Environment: real
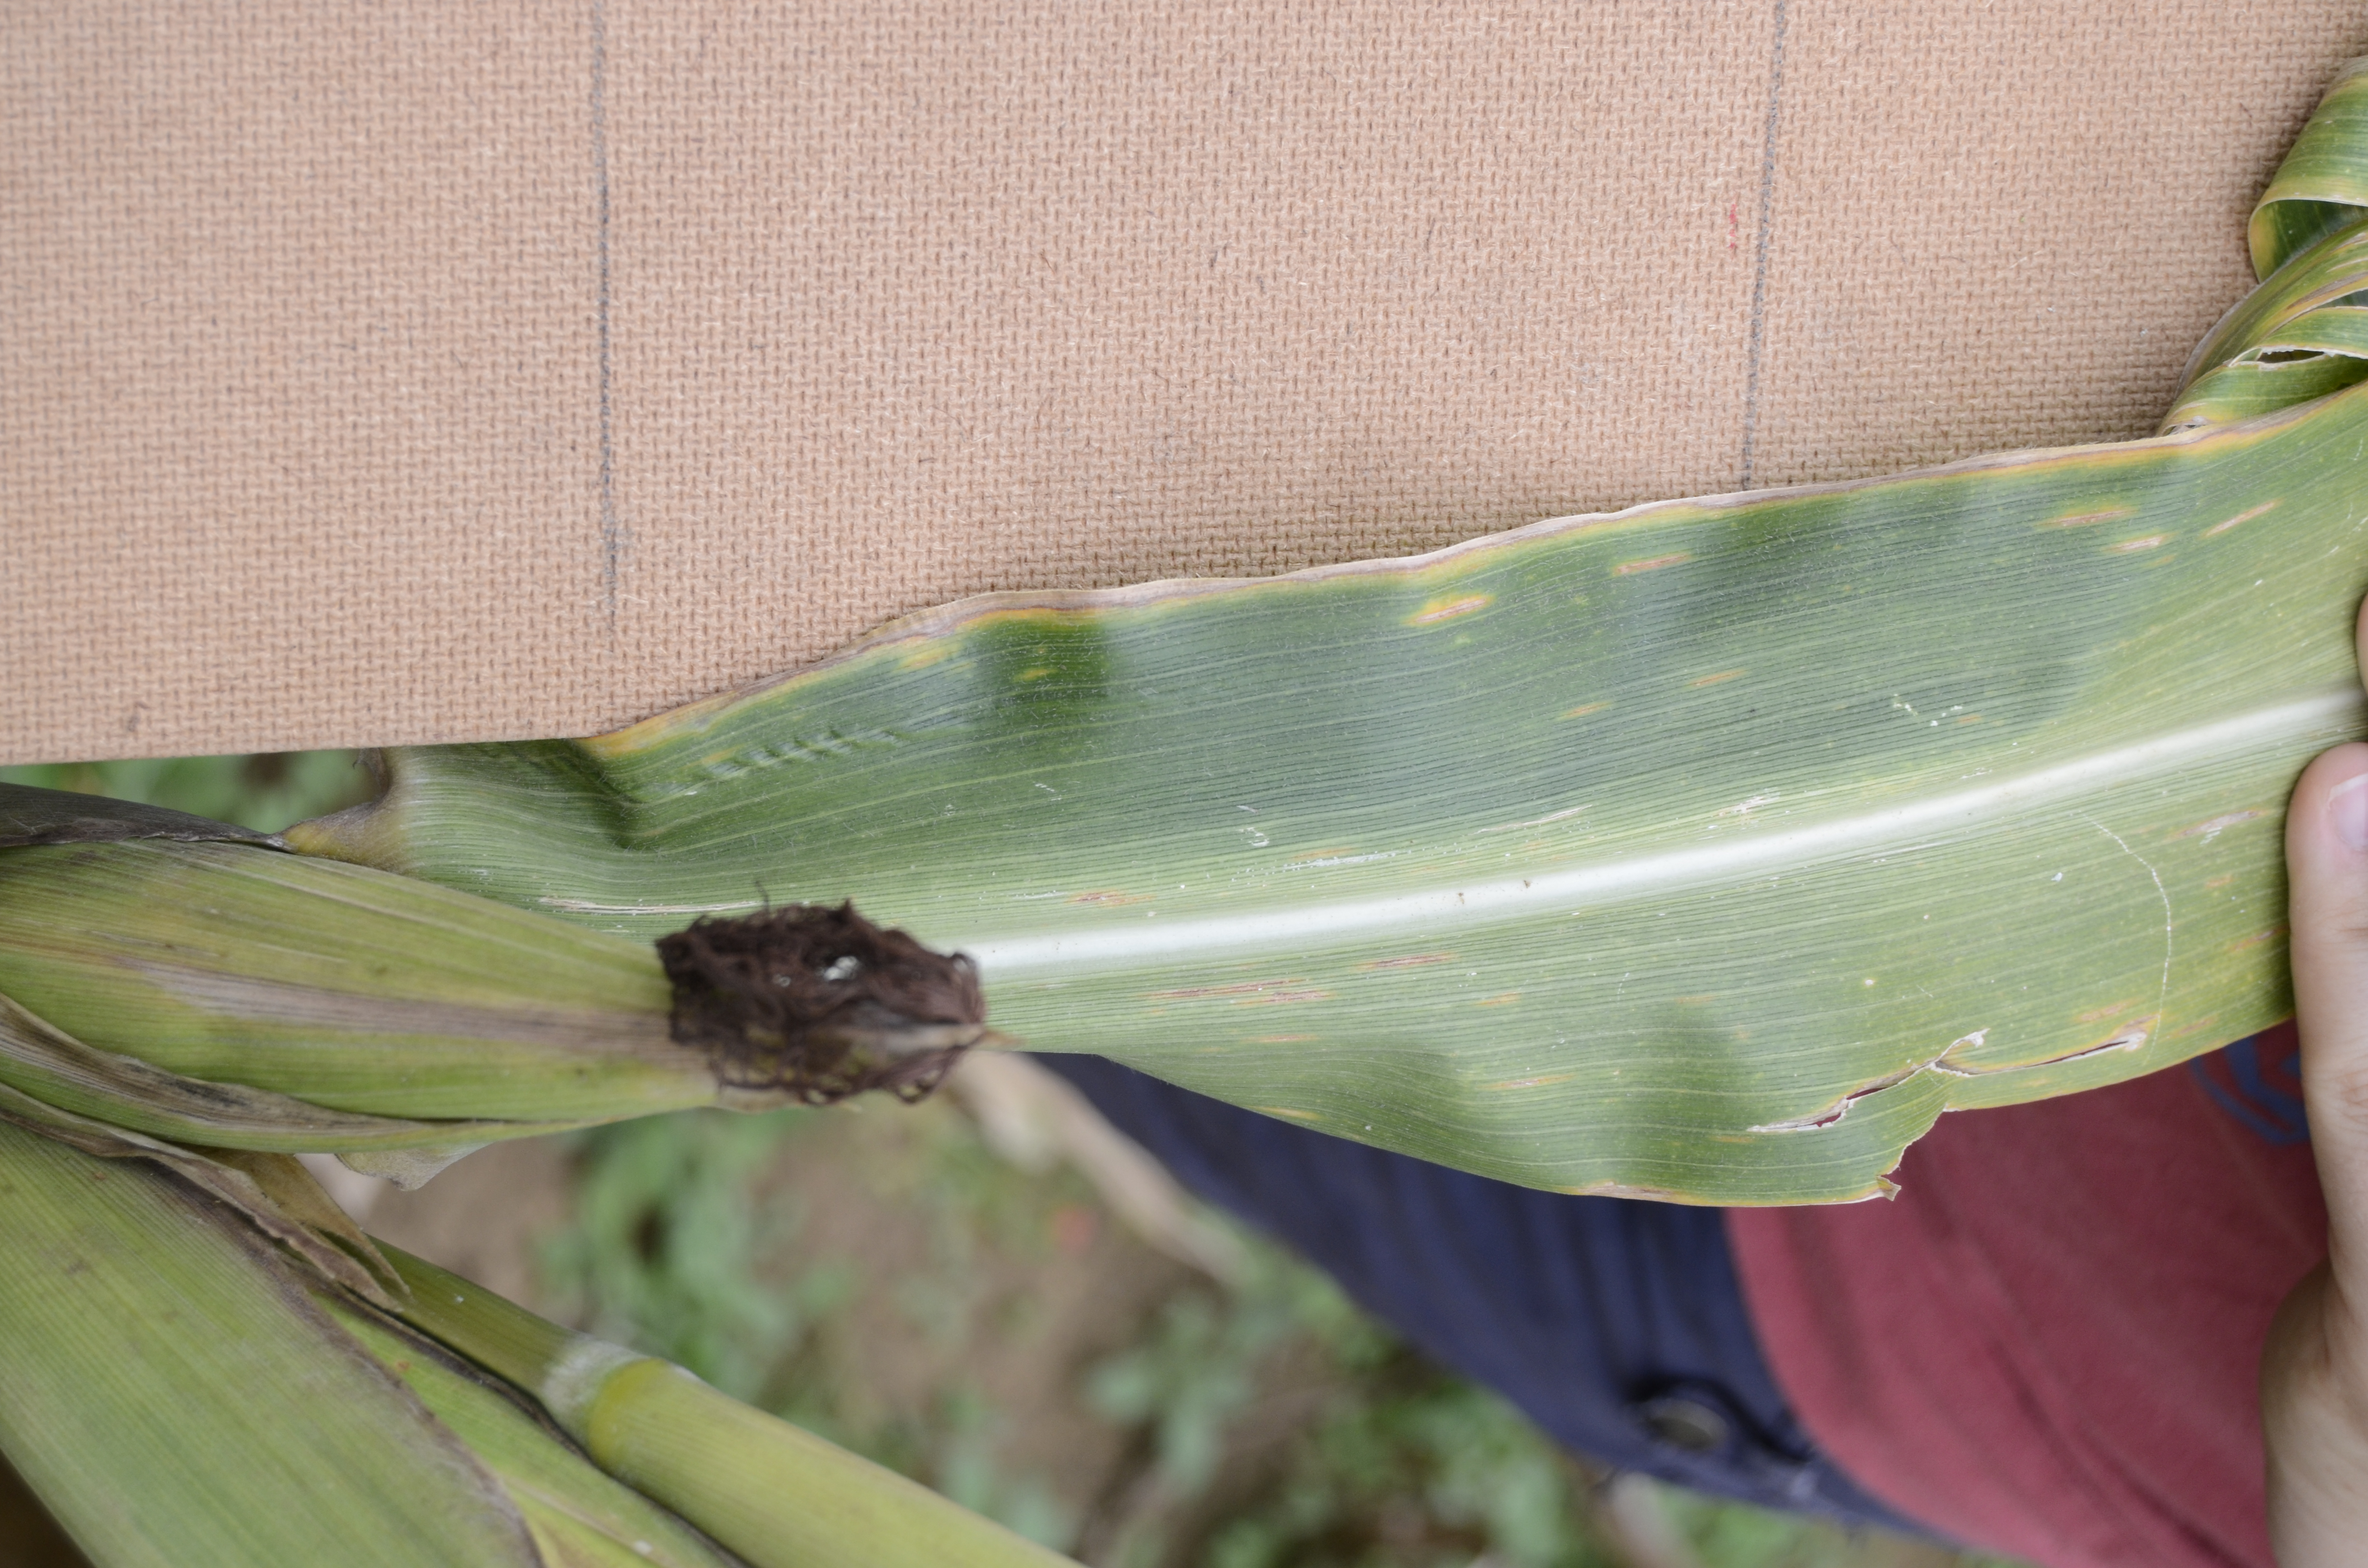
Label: gray_leaf_spot